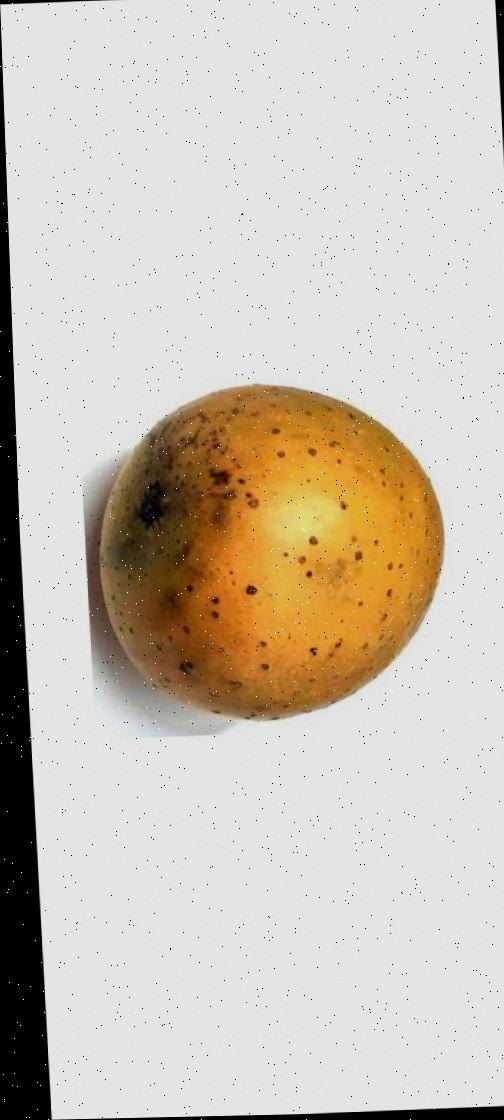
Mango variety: Gourmoti